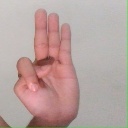
अक्षर: भ